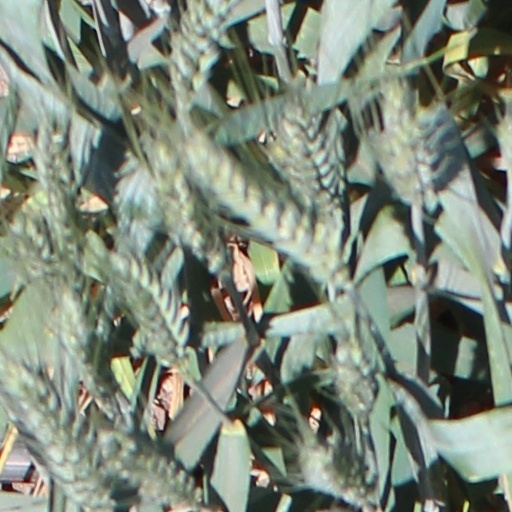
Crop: wheat